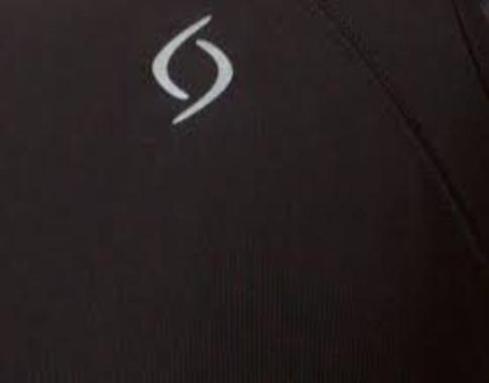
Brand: moving comfort-1
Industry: Clothes